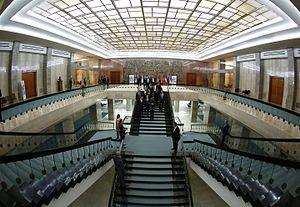
Le palais de Serbie, est un bâtiment gouvernemental situé à Belgrade, la capitale de la Serbie, dans la municipalité urbaine de Novi Beograd. Il est inscrit sur la liste des monuments culturels protégés de la République de Serbie et sur la liste des biens culturels de la Ville de Belgrade.